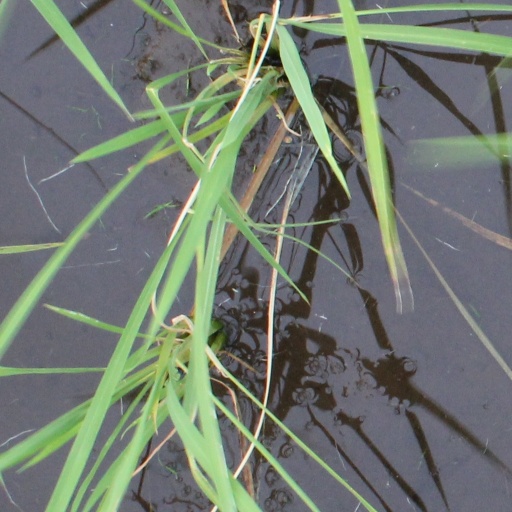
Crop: rice